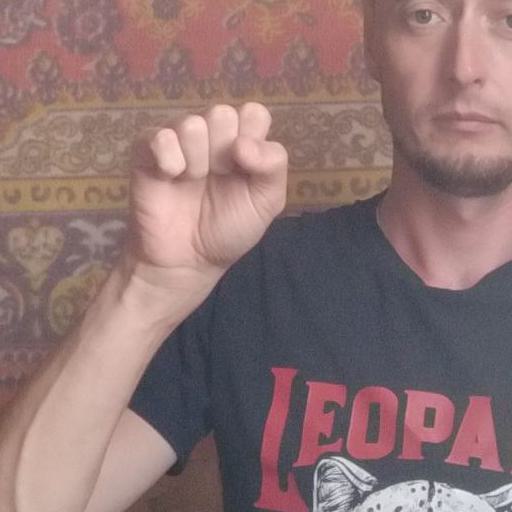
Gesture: fist